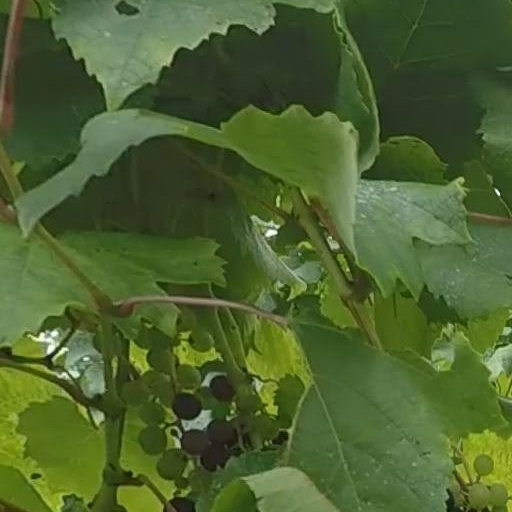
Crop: grape